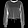
Label: Pullover